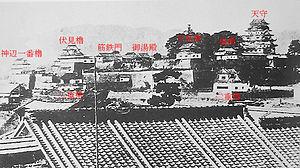
Le château de Fukuyama, également appelé château de Hisamatsu ou château d’Iyō, est un château japonais situé à Fukuyama dans la préfecture de Hiroshima au Japon. Construit en 1619 sous l’égide du shogunat Tokugawa, il abrita principalement les clans Mizuno et Abe.